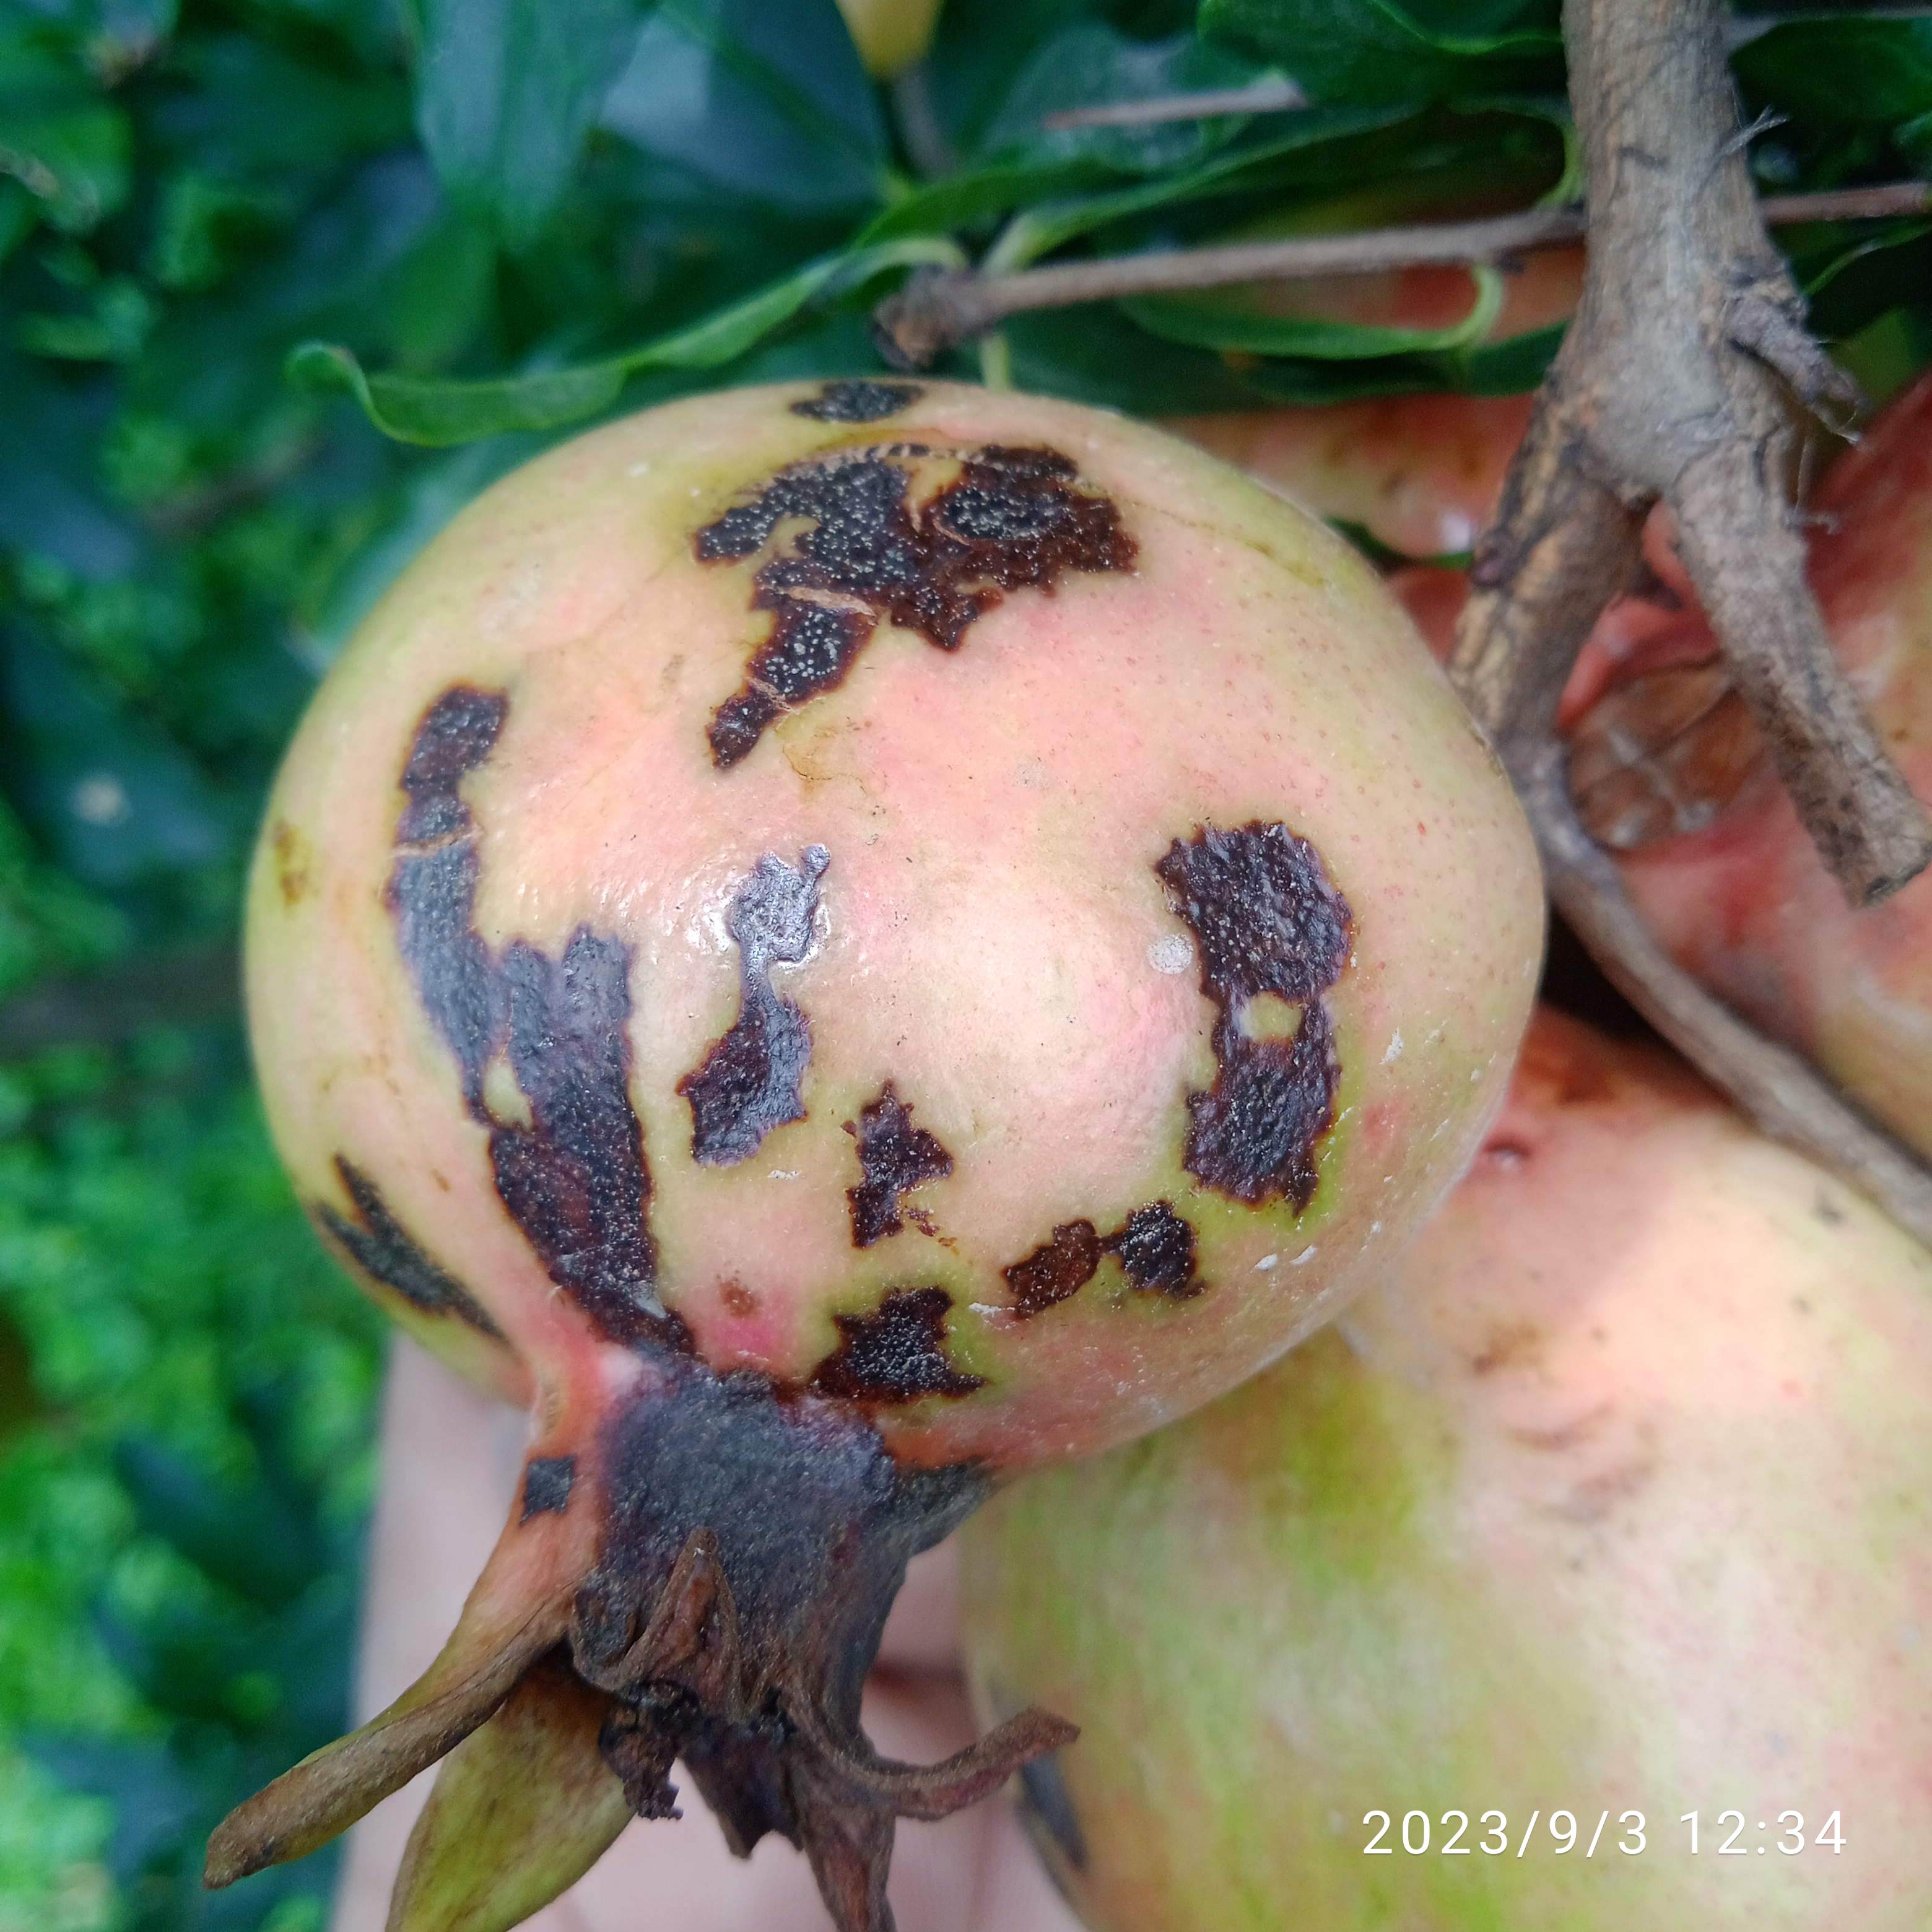
Label: Anthracnose